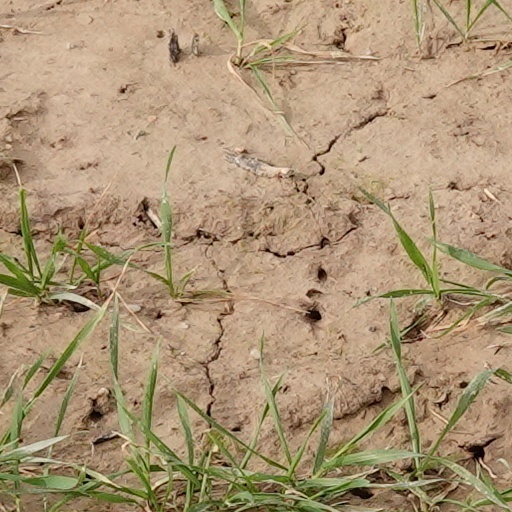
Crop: wheat